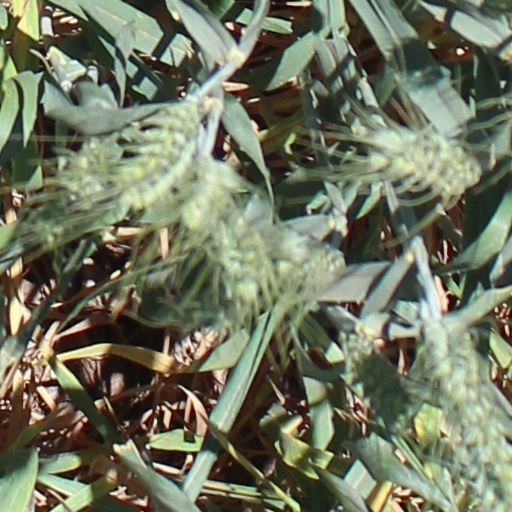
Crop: wheat